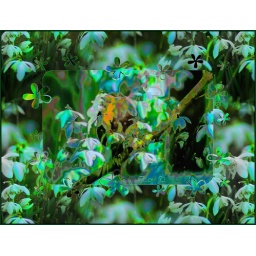
If I keep a green bough in my heart, then the singing bird will come. Chinese proverb